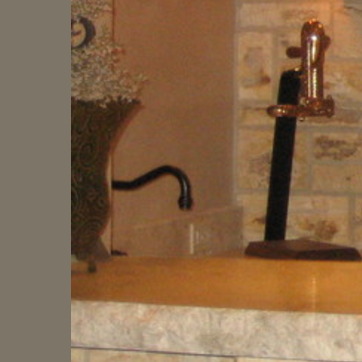
Material: metal